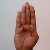
The image shows a hand gesture representing the letter 'B' in Indian Sign Language.